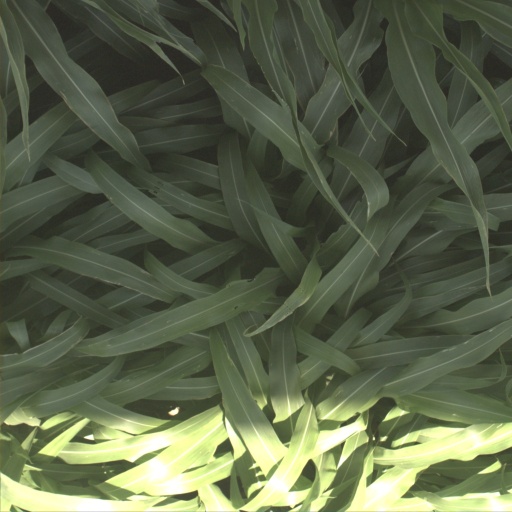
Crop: sorghum